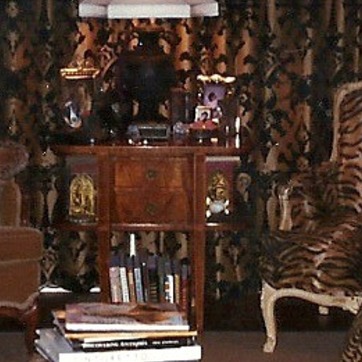
Material: wood